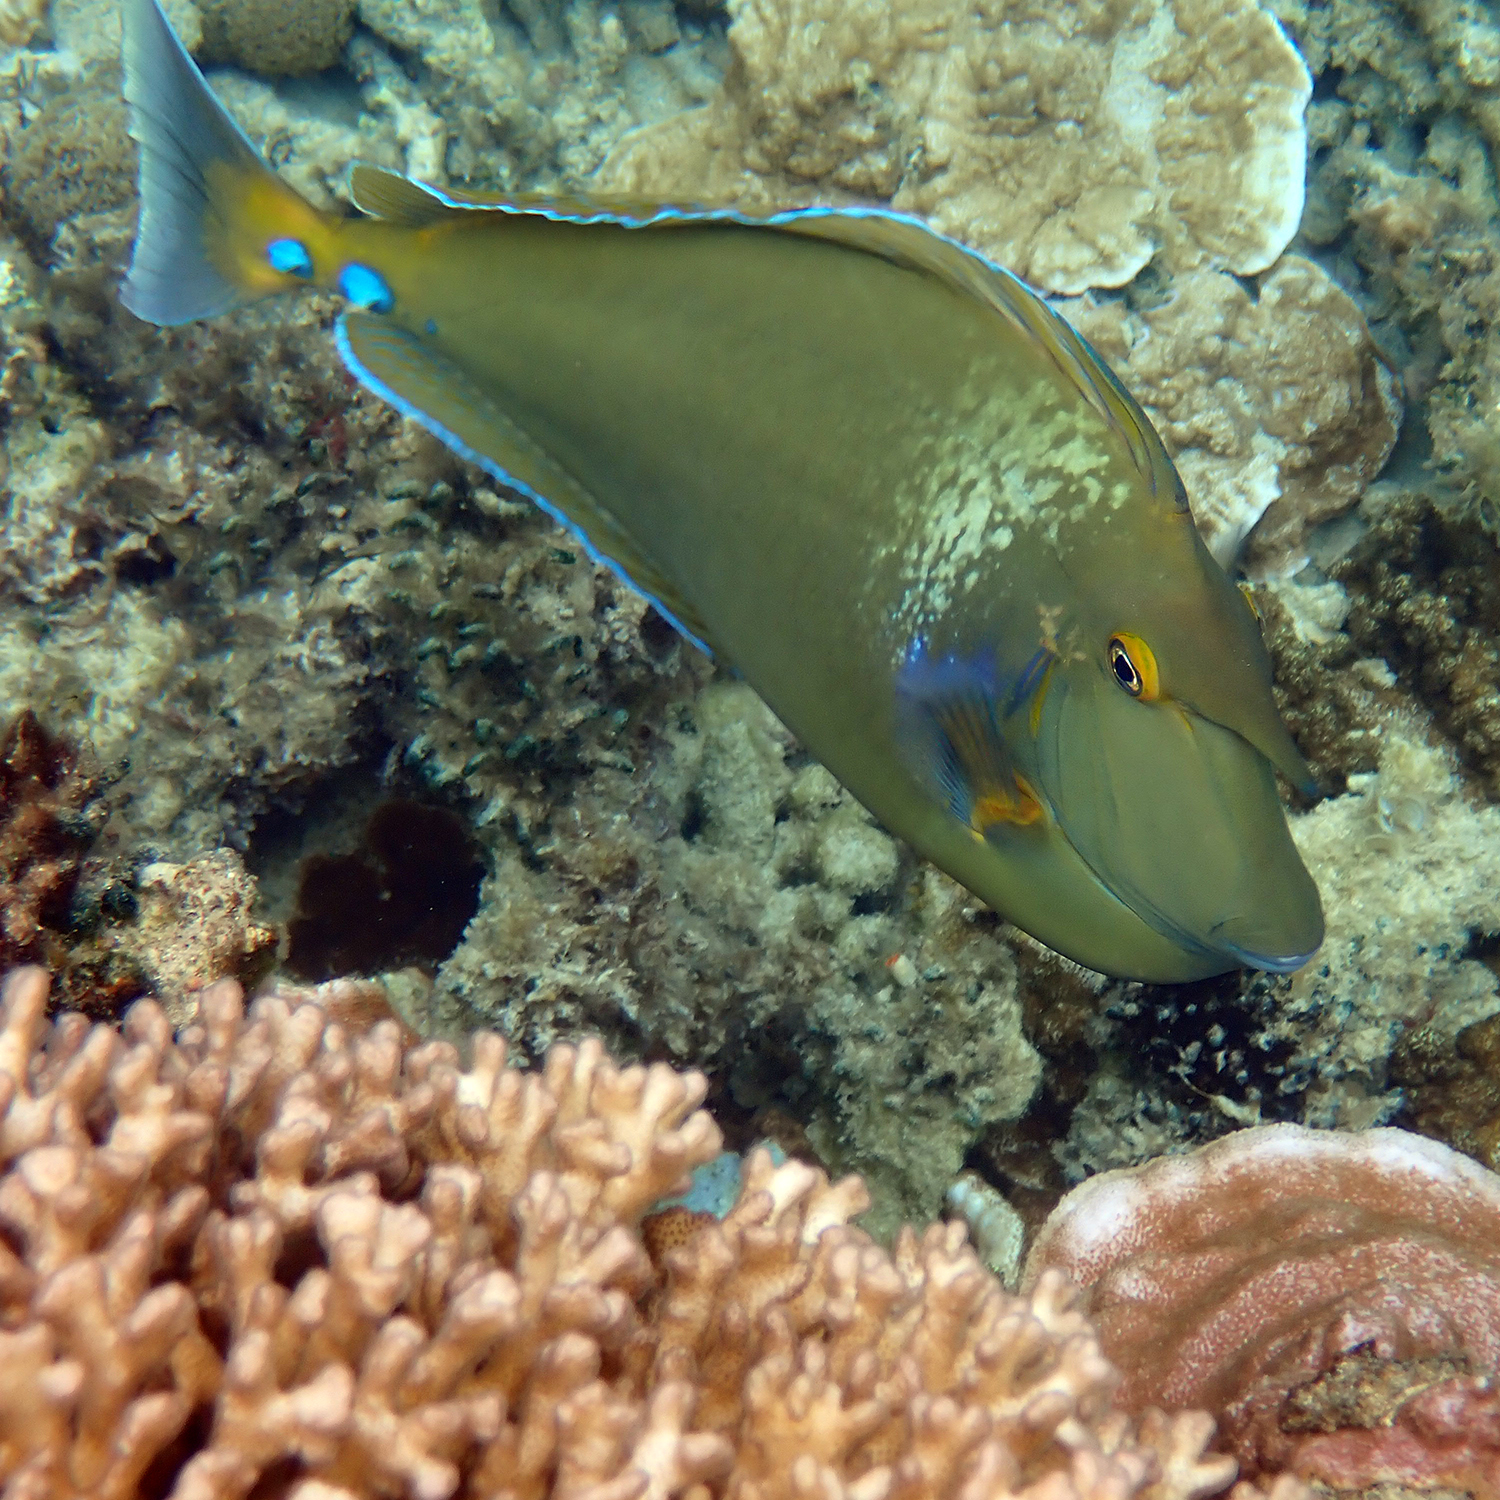
Naso unicornis (Bluespine Unicornfish)